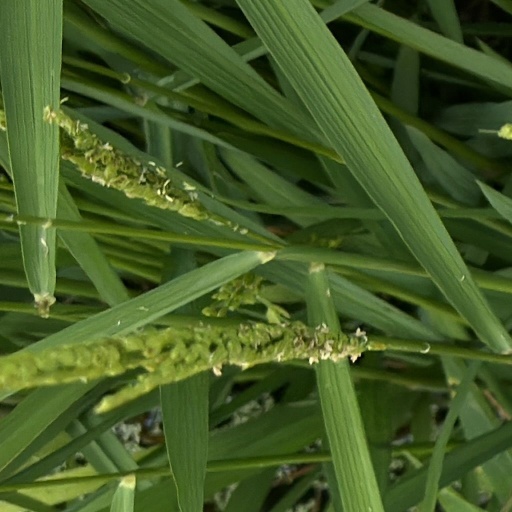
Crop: rice